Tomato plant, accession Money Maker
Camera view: horizontal (90 deg, fisheye); turntable rotation: 300 degrees
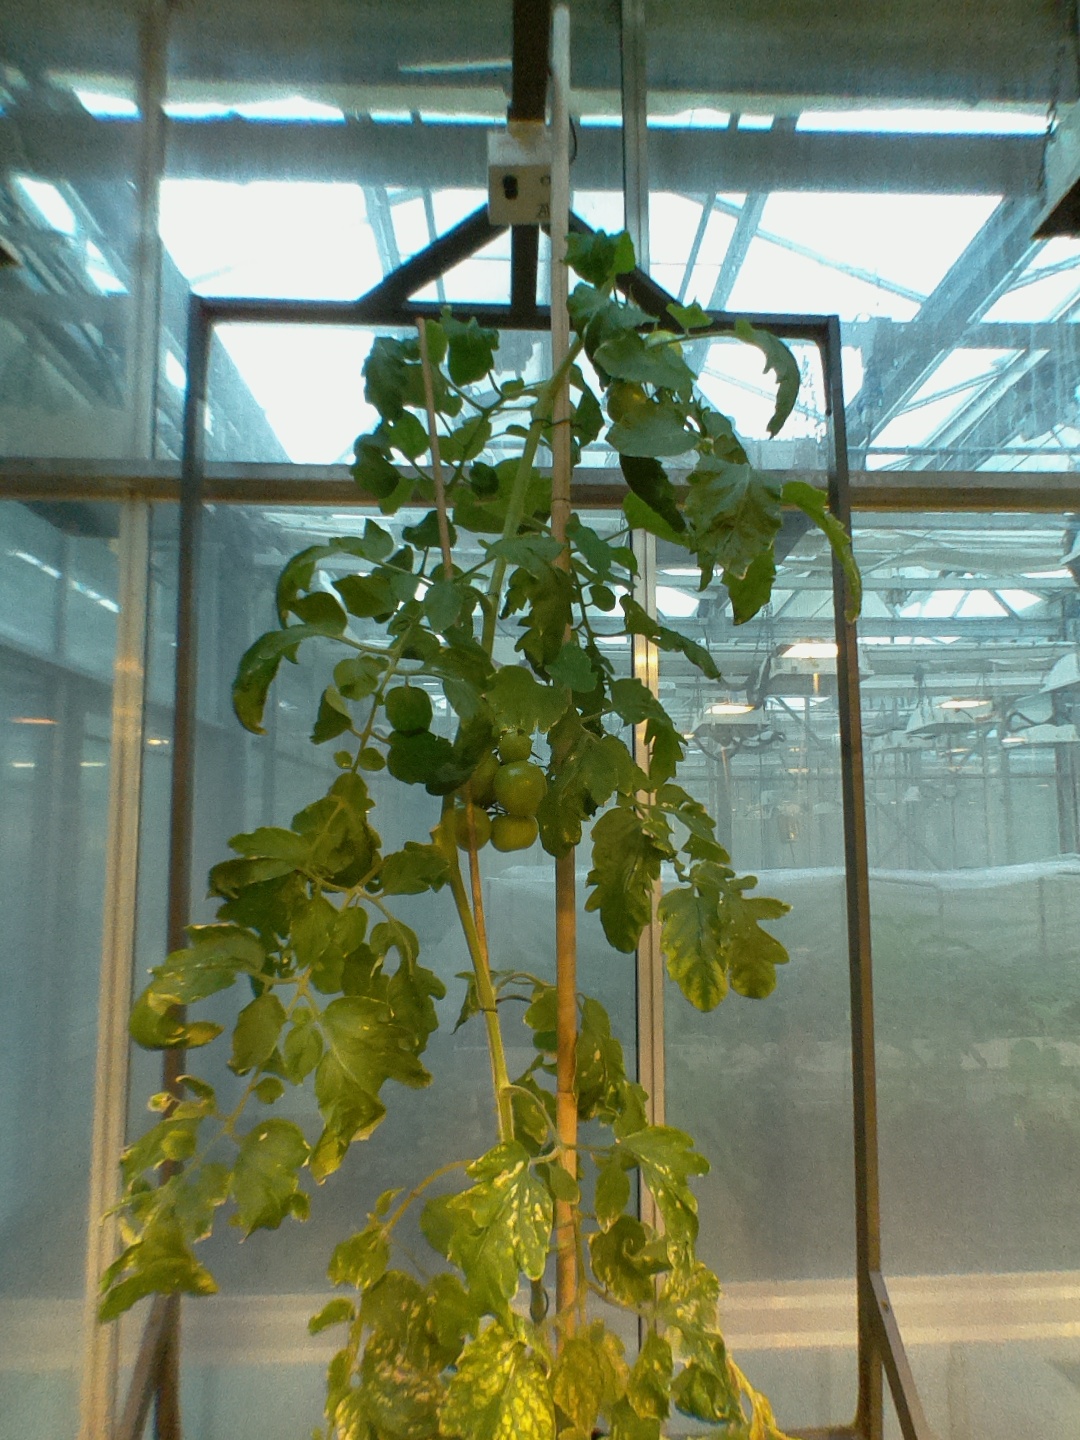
BBCH growth stage 77: 70%-80% of final fruit size